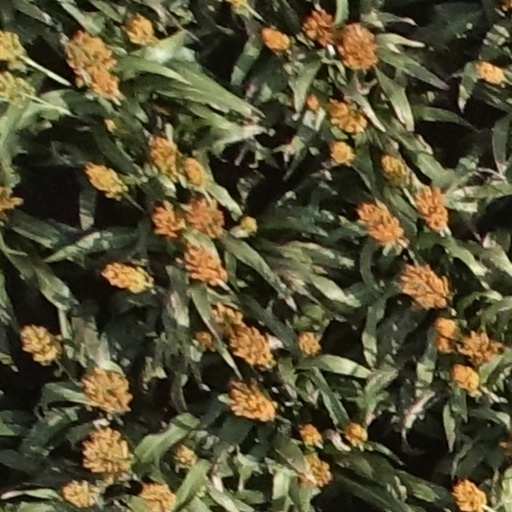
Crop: sorghum